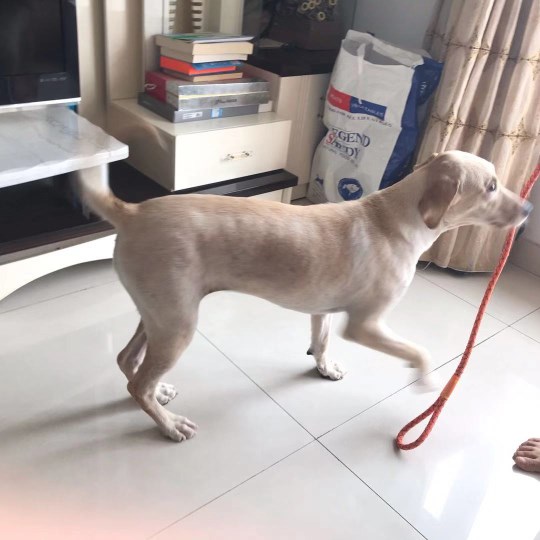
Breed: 3580-n000122-Labrador_retriever